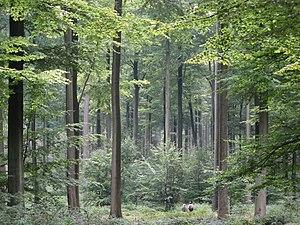
Le Hêtre commun, Fagus sylvatica, couramment désigné simplement comme le hêtre est une espèce d'arbres à feuilles caduques, indigène d'Europe, appartenant à la famille des Fagaceae, tout comme le chêne et le châtaignier.